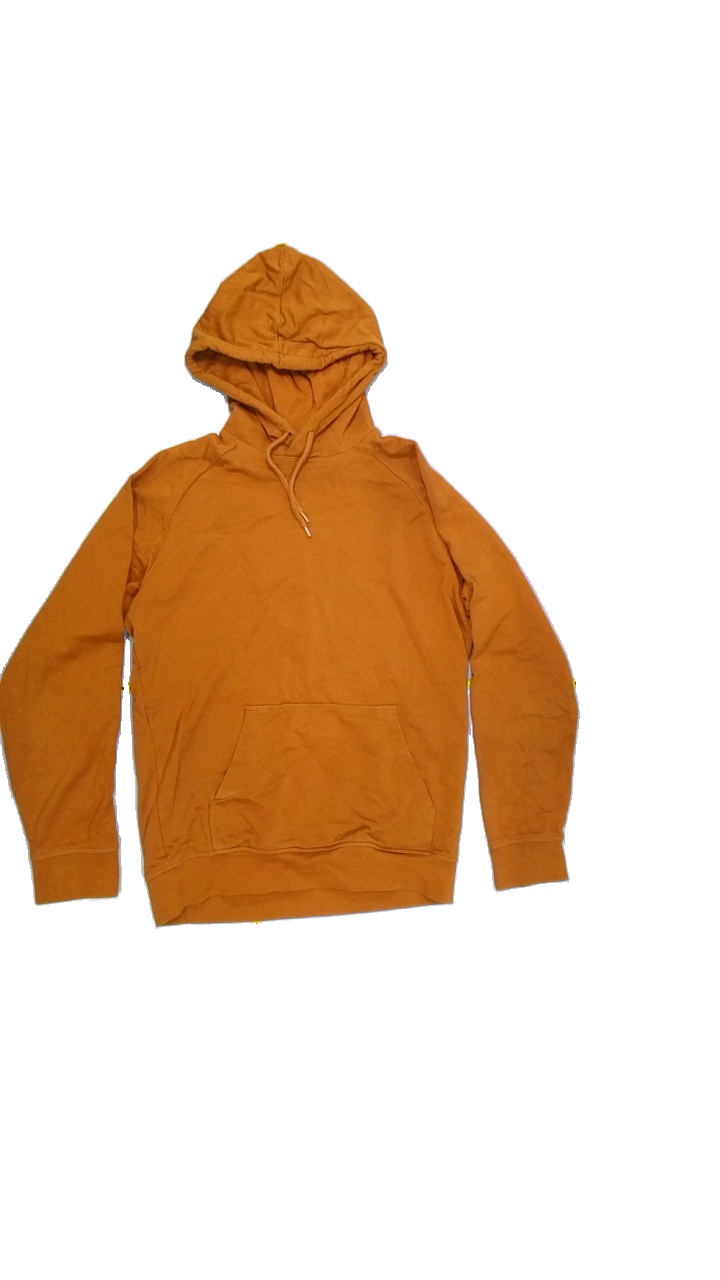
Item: Sweater (Ladies)
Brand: H&m
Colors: Orange
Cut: Regular
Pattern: Plain
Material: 100%cotton
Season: All
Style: No trend
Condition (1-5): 3
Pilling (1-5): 4
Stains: Yes
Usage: Export
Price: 50-100